Alessandro Savelli

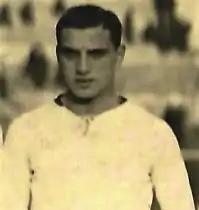

Alessandro Savelli (28 May 1905 – 21 November 1930) was an Italian professional footballer who played as a midfielder.